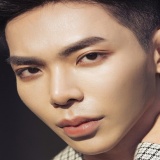
ca sĩ Erik